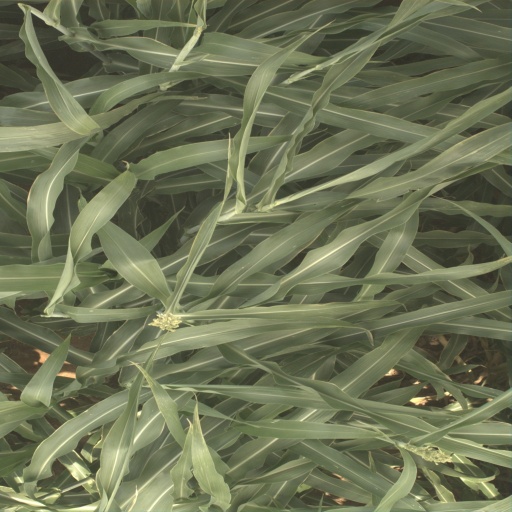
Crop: sorghum